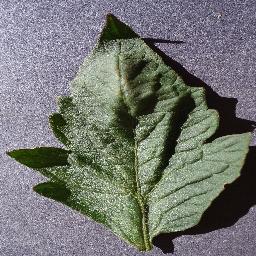
Label: Tomato___healthy